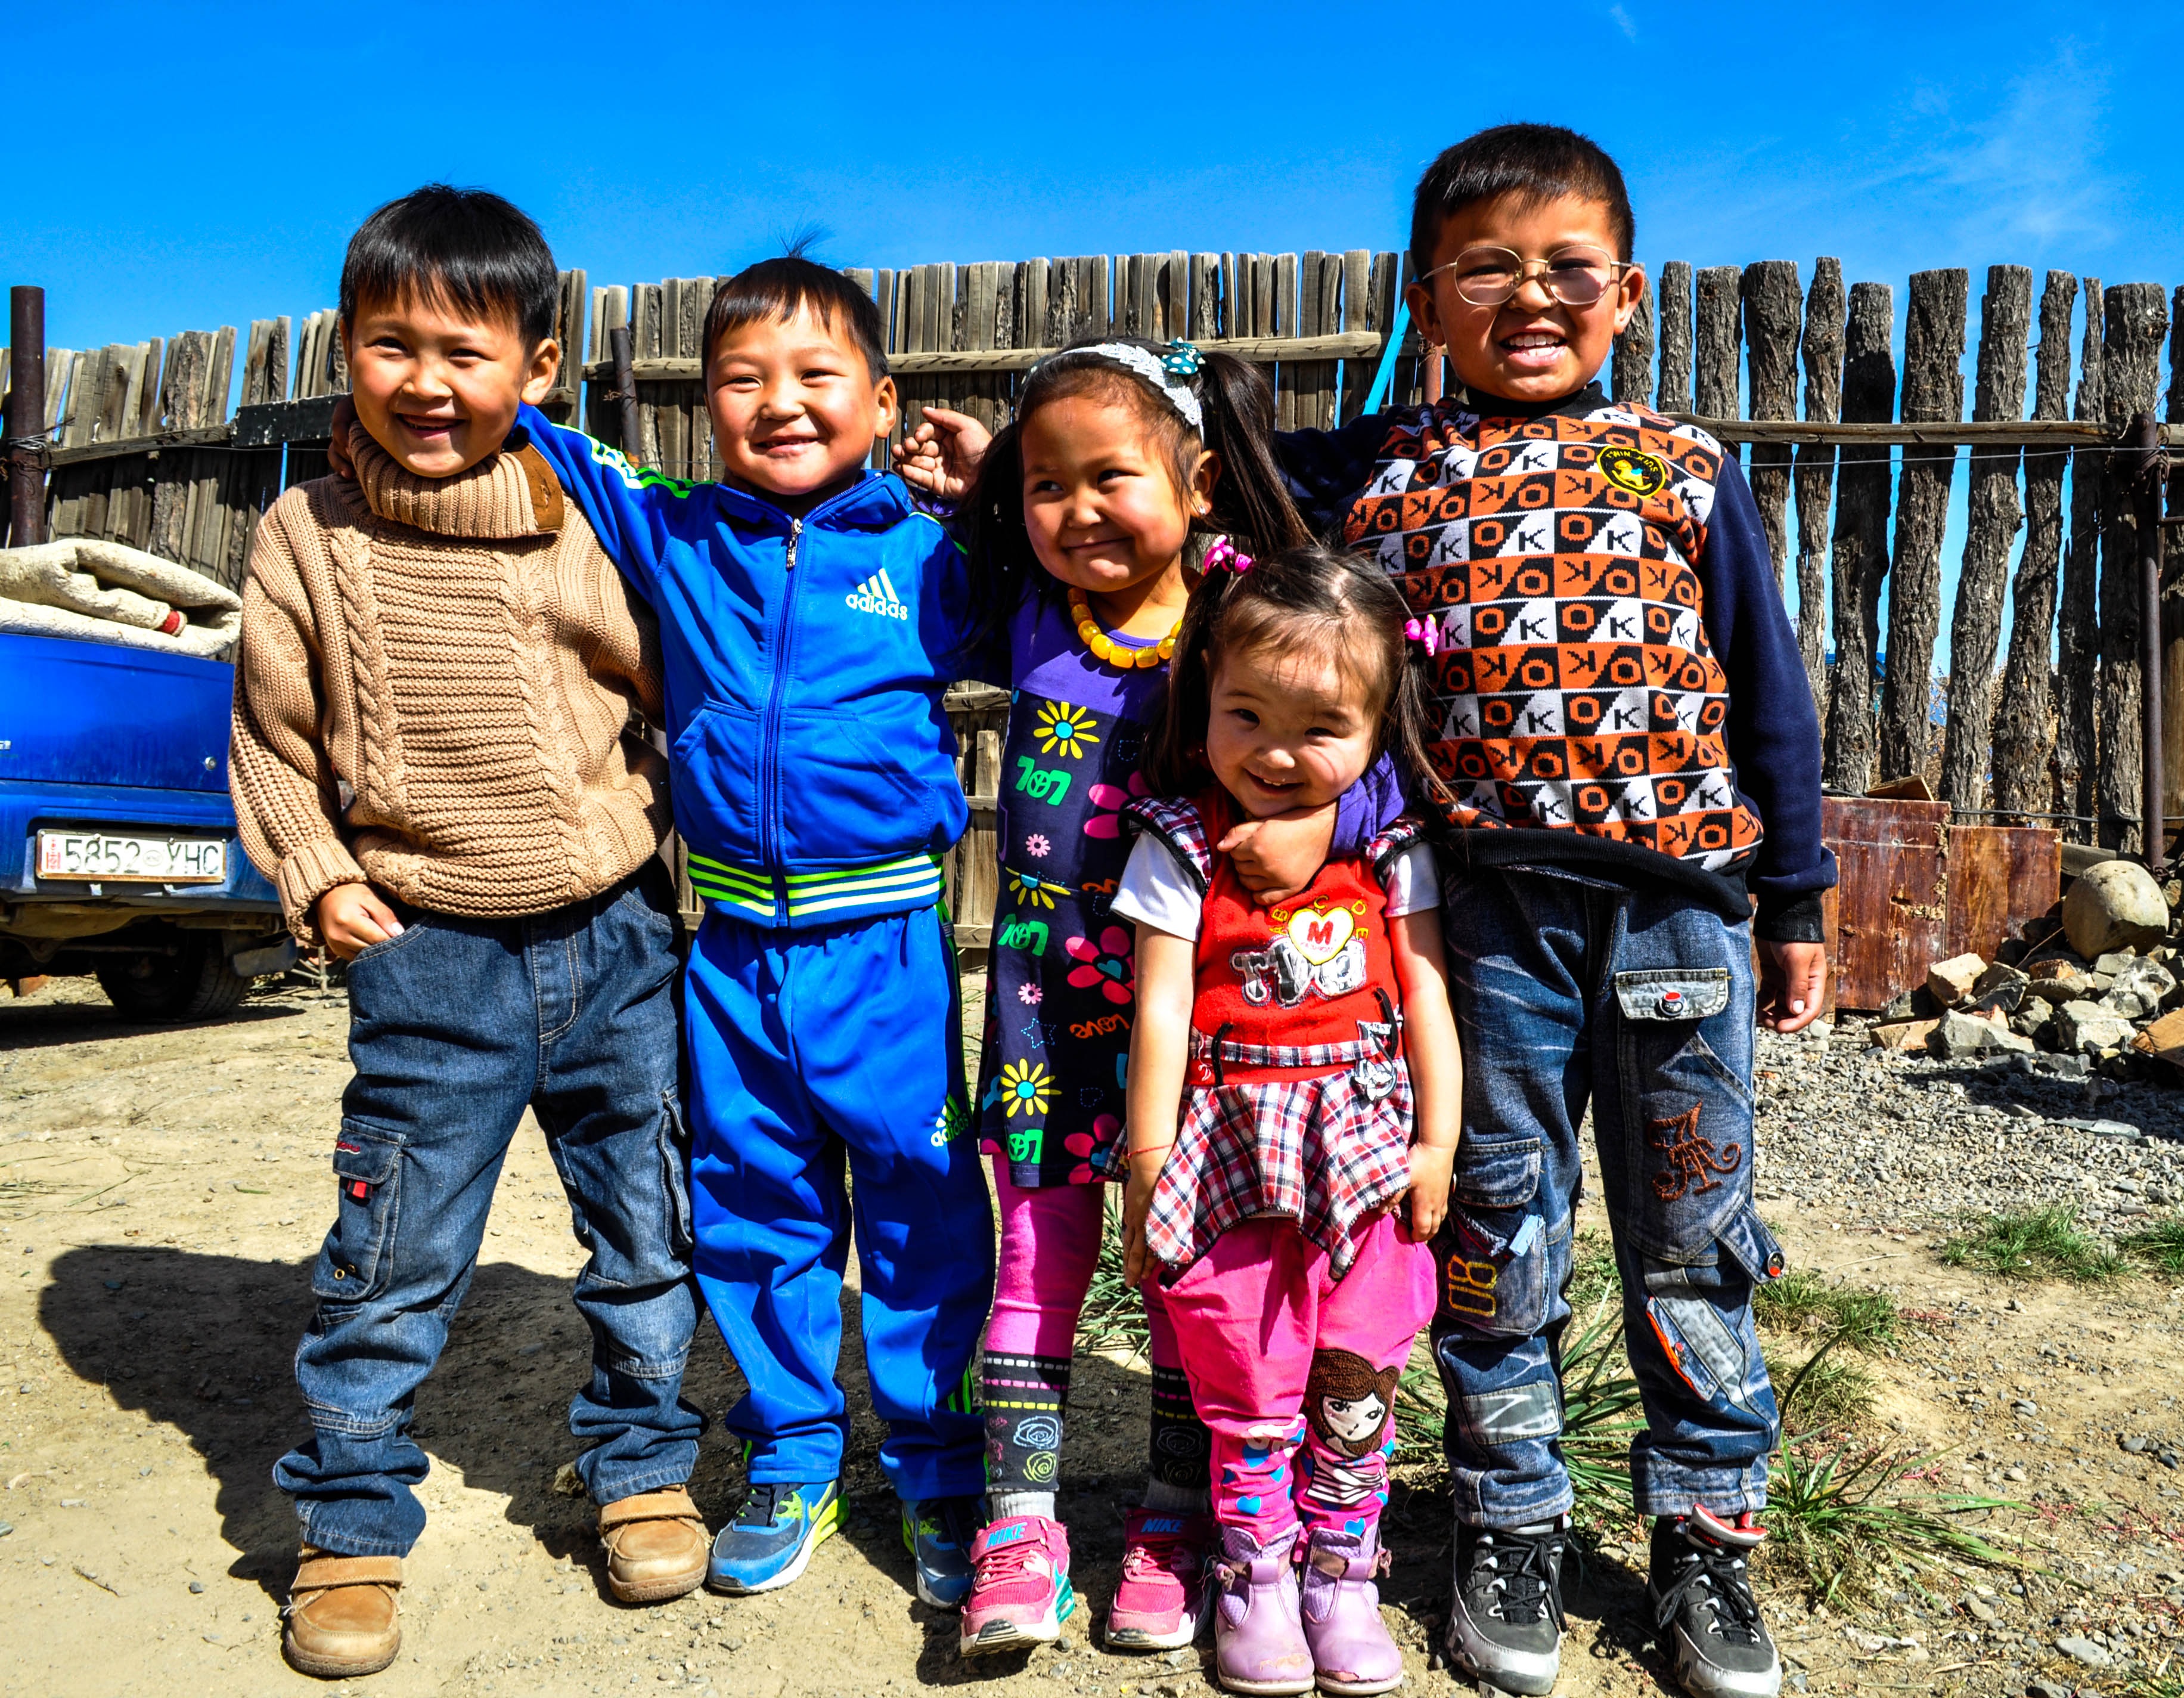
outdoor, person, people, girl, play, boy, cute, portrait, young, youth, child, together, smile, face, family, kids, children, team, happy, joy, mongolia, siblings, happy kid